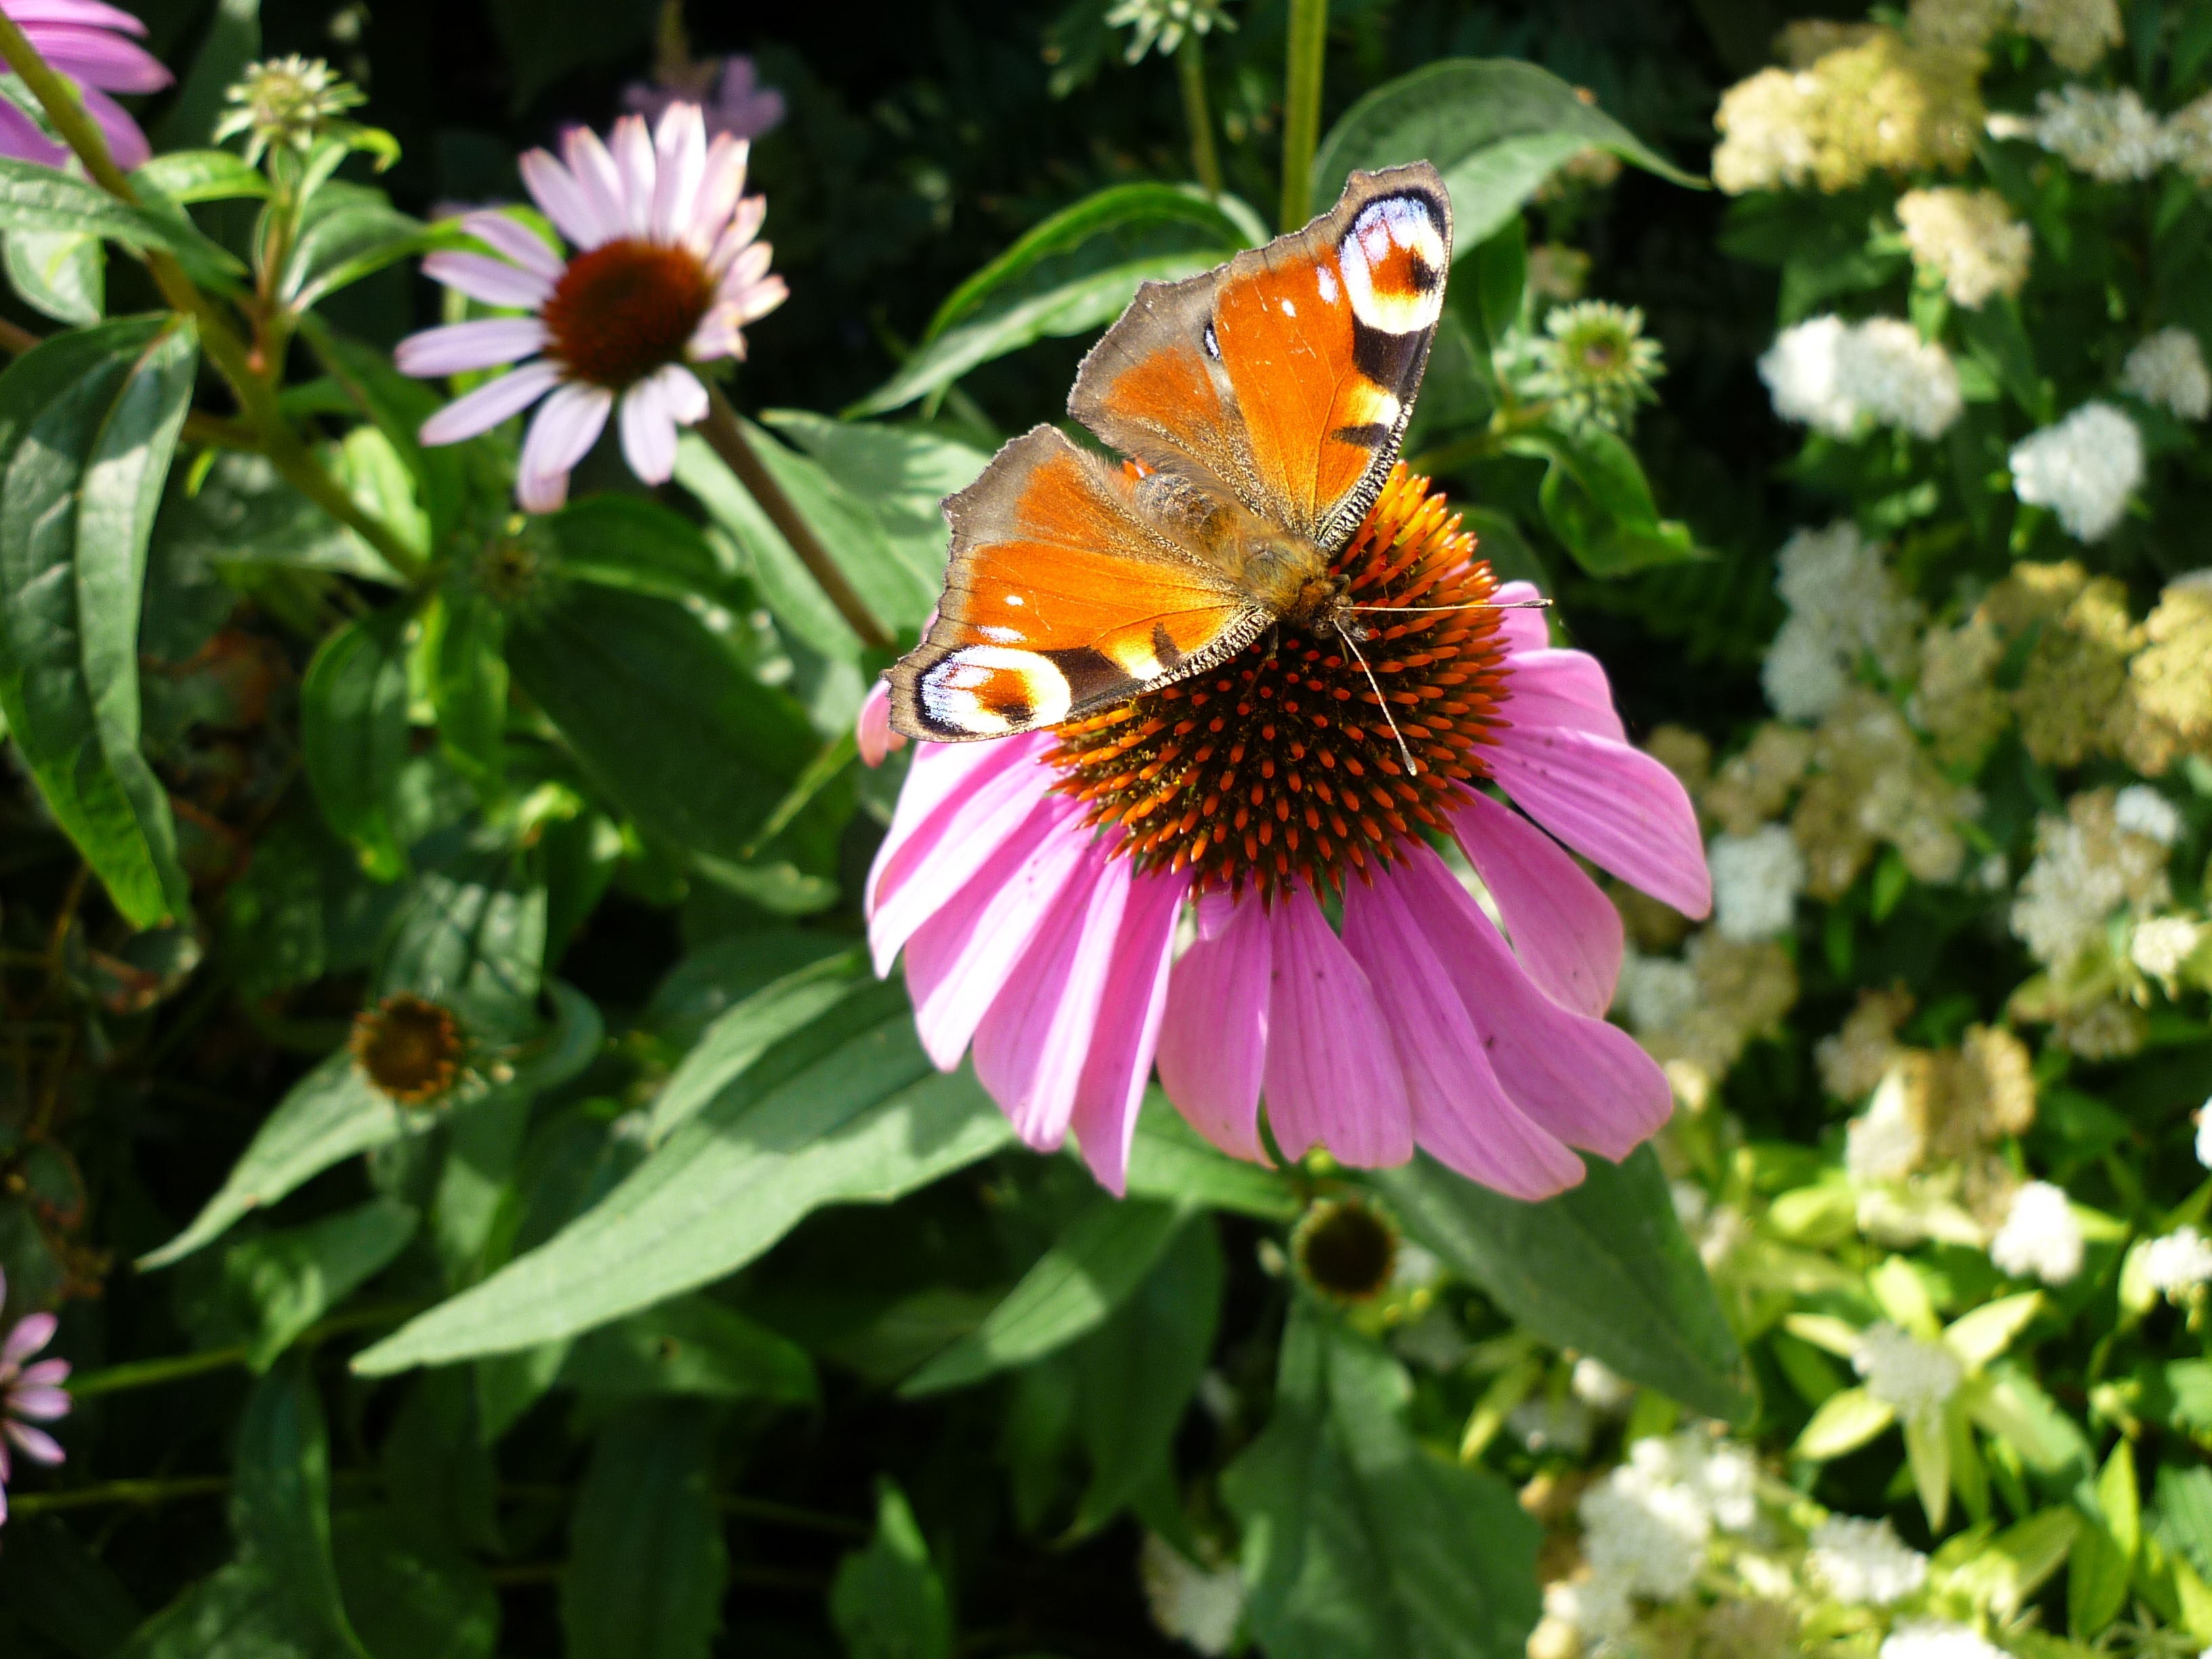
plant, meadow, flower, insect, botany, butterfly, flora, fauna, invertebrate, peacock, wildflower, nectar, sundew, macro photography, flowering plant, daisy family, pollinator, land plant, moths and butterflies